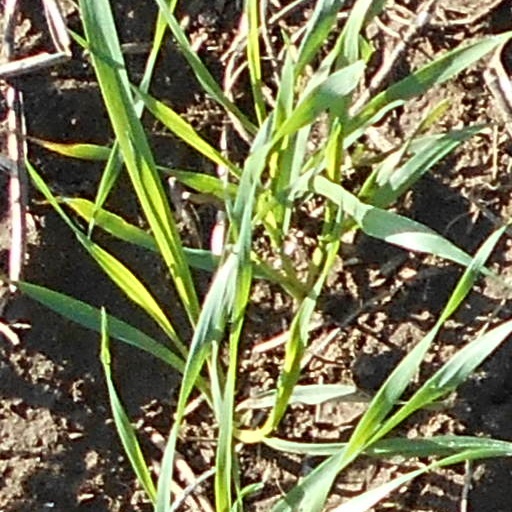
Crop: wheat